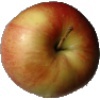
Label: Apple Red 2